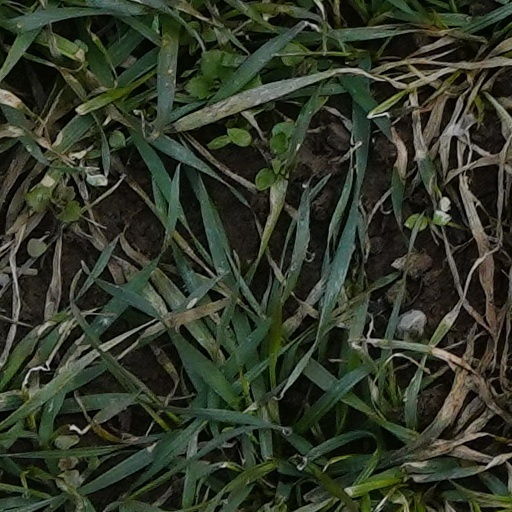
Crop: wheat